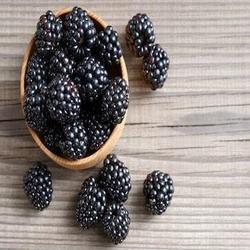
Label: Blackberry